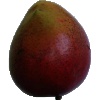
Label: Mango Red 1